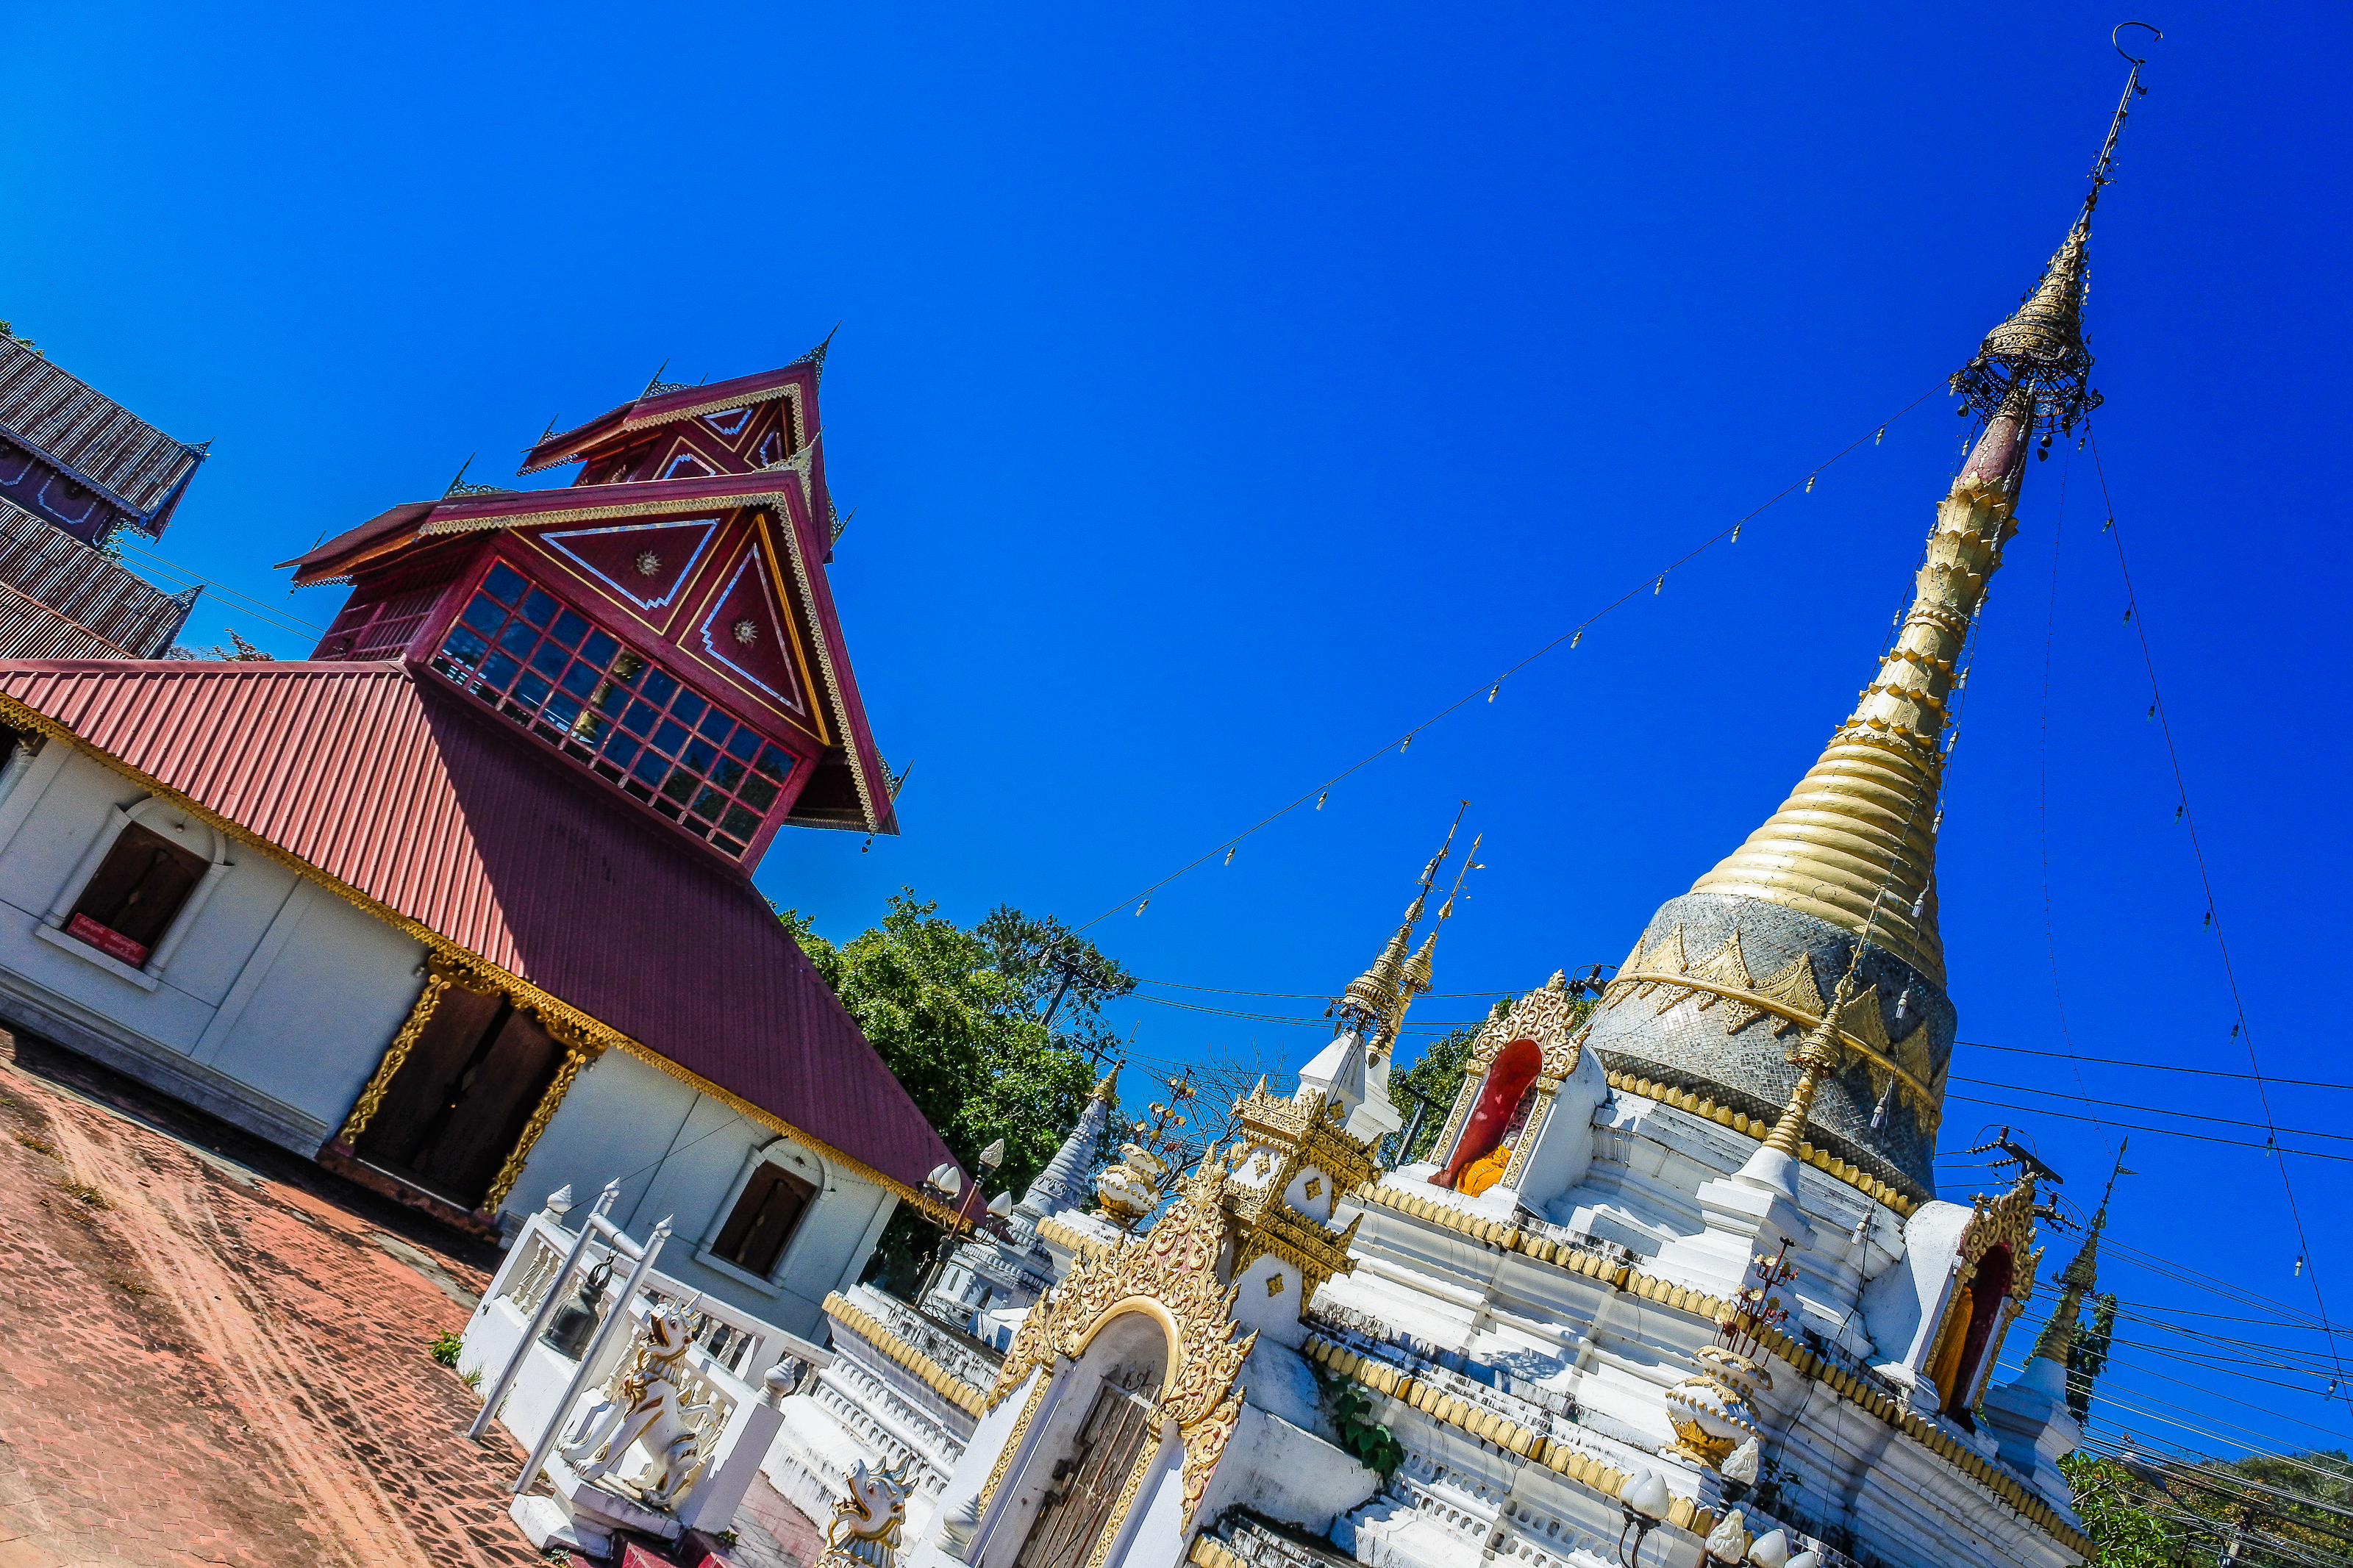
small, mountains, other, north, reservoirs, southeastasia, air, blond, trees, life, local, wisdom, mae, beautiful, parks, view, son, major, white, thailand, attractions, landmark, village, architecture, yai, green, cities, town, nature, asia, thai, hong, pagoda, folk, temple, location, style, fresh, landscape, doi, fog, blue, sky, place of worship, building, wat, spire, tourism, historic site, roof, world, photography, tourist attraction, facade, stupa, vacation, steeple